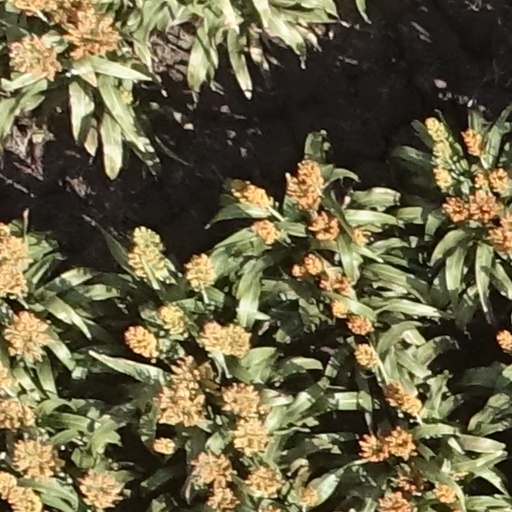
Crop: sorghum